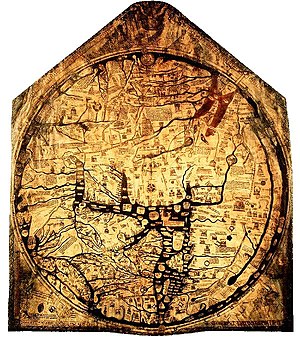
Mappa mundi
Mappa mundi fra katedralen i Hereford, England (cirka år 1300)
Mappa mundi er et generelt udtryk anvendt på verdenskort udført i middelalderen.